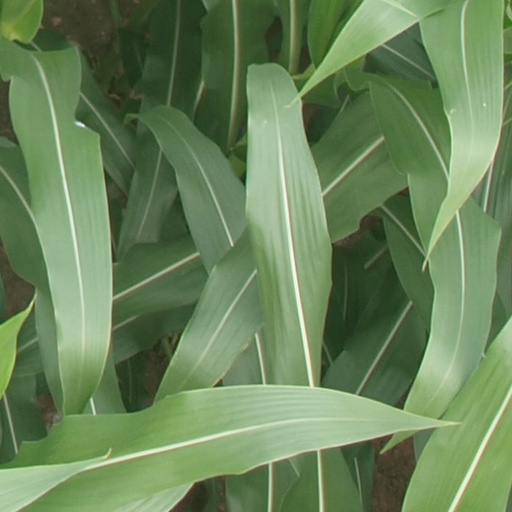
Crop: maize; corn